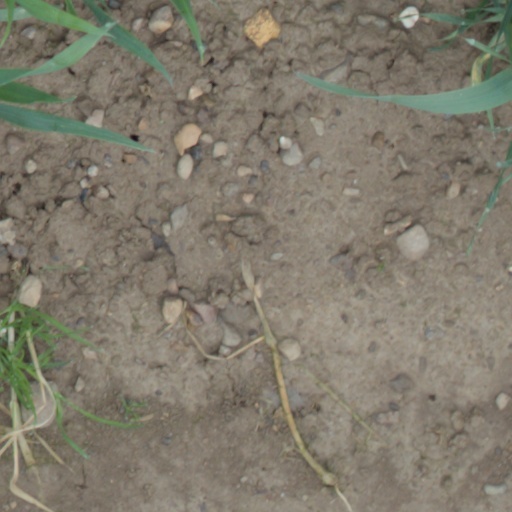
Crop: wheat